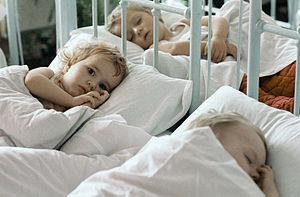
La sieste est un temps de repos pris au cours de la journée, le plus souvent après le déjeuner. La sieste ferait partie du patrimoine génétique de l'être humain et serait programmée pour être pratiquée entre 12 h et 15 h au moment où la fatigue apparaît et l'attention diminue, et dure généralement entre 10 minutes et 45 minutes. Contrairement aux idées reçues, même si l'on n'a pas pris de repas avant, le besoin de dormir se fait sentir. Néanmoins le besoin de sieste est également plus présent après un gros repas.